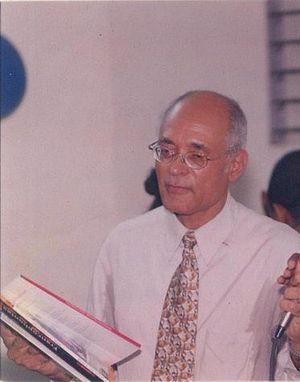
Pierre Vernet lors d'une cérémonie de remise de diplômes à la FLA
Pierre Vernet est né le 21 mars 1943 en Haïti dans la ville de Lascahobas. Il est mort lors du séisme du 12 janvier 2010 à Haïti. Il fut un grammairien, linguiste et défenseur du créole haïtien.